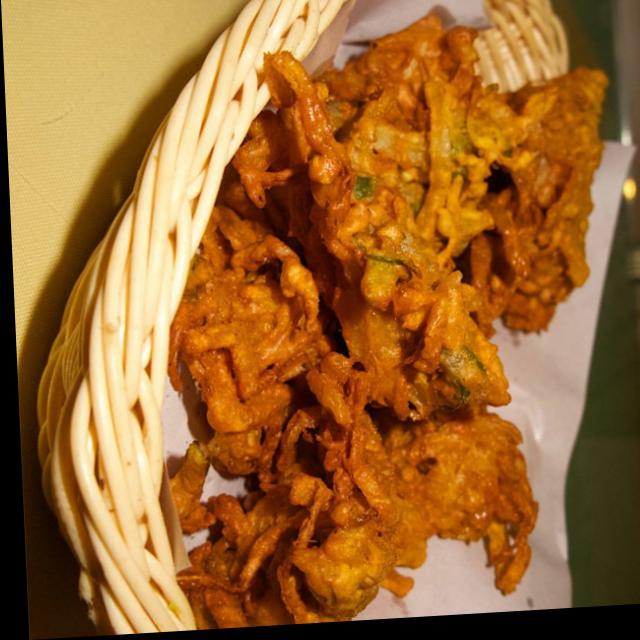
Dish: pakode